AN/ASQ-213 HARM targeting system

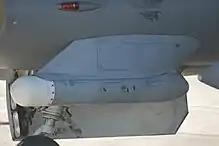
AN/ASQ-213 HARM Targeting Systems (HTS)

The AN/ASQ-213 HARM targeting system (HTS) is a targeting pod mounted to either of the engine inlet hardpoints of an F-16 Fighting Falcon aircraft. It enables the aircraft to track the location of hostile radar systems in any weather, and identify them to allow for usage of the AGM-88 HARM missile or other air-to-ground weapons. It greatly assists in Suppression of Enemy Air Defenses (SEAD) and Destruction of Enemy Air Defenses (DEAD) operations, where surface-to-air missile (SAM) sites are directly attacked or threatened, and therefore suppressed, by aircraft carrying anti-radar missiles and other munitions. While the firing of anti-radar missiles (AGM-88 HARM) in Harm As Sensor (HAS) mode, an HTS pod greatly reduces the workload of the pilot, increases the precision of the HARM, and allows HARMs to be fired while pointed away from the SAM site being attacked when in Equation of Motion (EOM) mode.